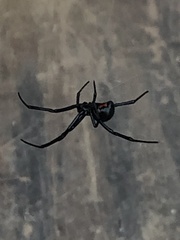
Species: Lactrodectus_hesperus